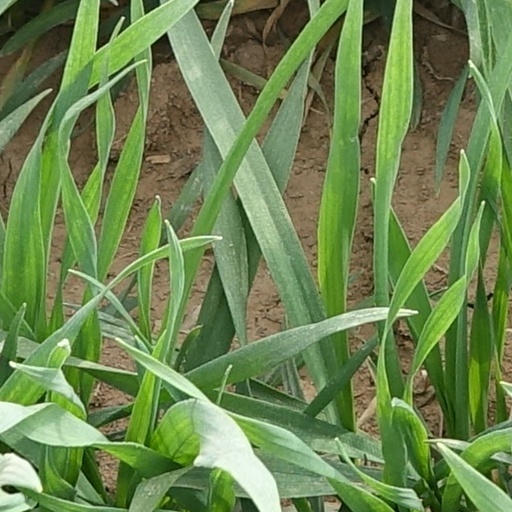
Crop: wheat